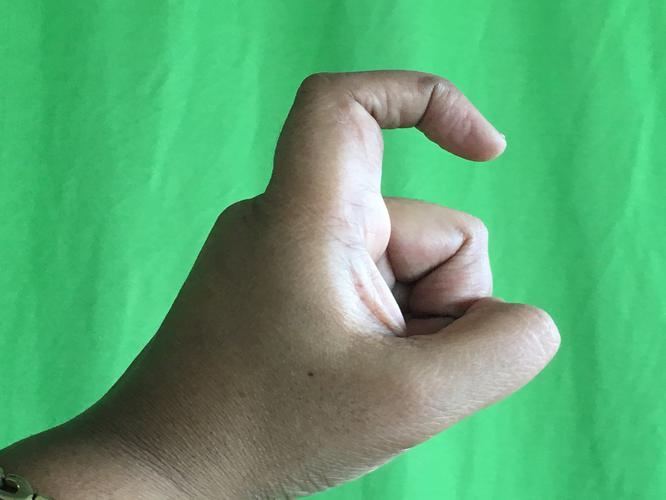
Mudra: Tamarachudam
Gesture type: single_hand